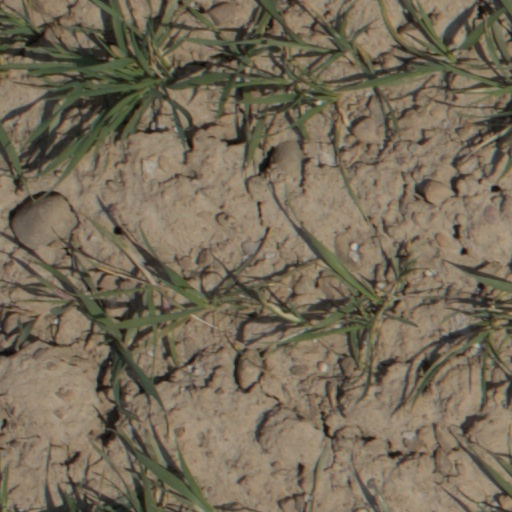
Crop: wheat